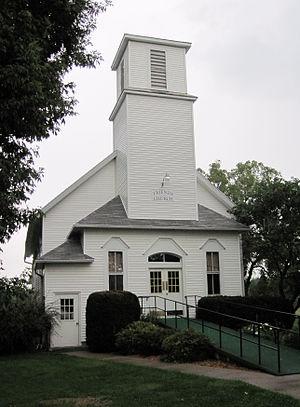
Pleasant Plain est une ville du comté de Jefferson, en Iowa, aux États-Unis. Elle est incorporée le 12 avril 1900.